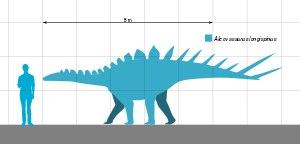
Alcovasaurus est un genre de dinosaure thyréophores herbivore qui a vécu pendant le Jurassique supérieur. Il a été trouvé dans la formation Morrison du comté de Natrona, Wyoming, États-Unis. En 1914, il fut nommé Stegosaurus longispinus, mais Alcovasaurus longispinus en 2016.